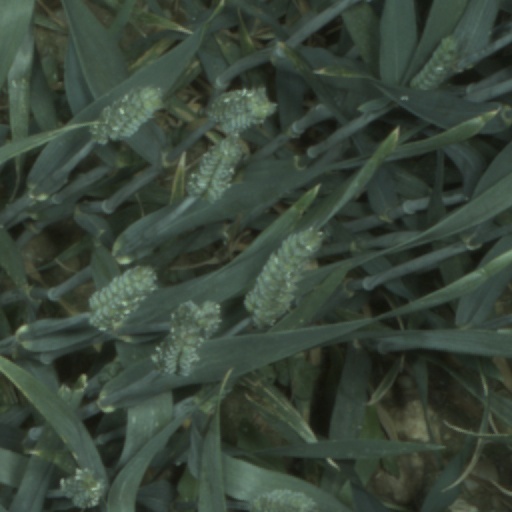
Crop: wheat